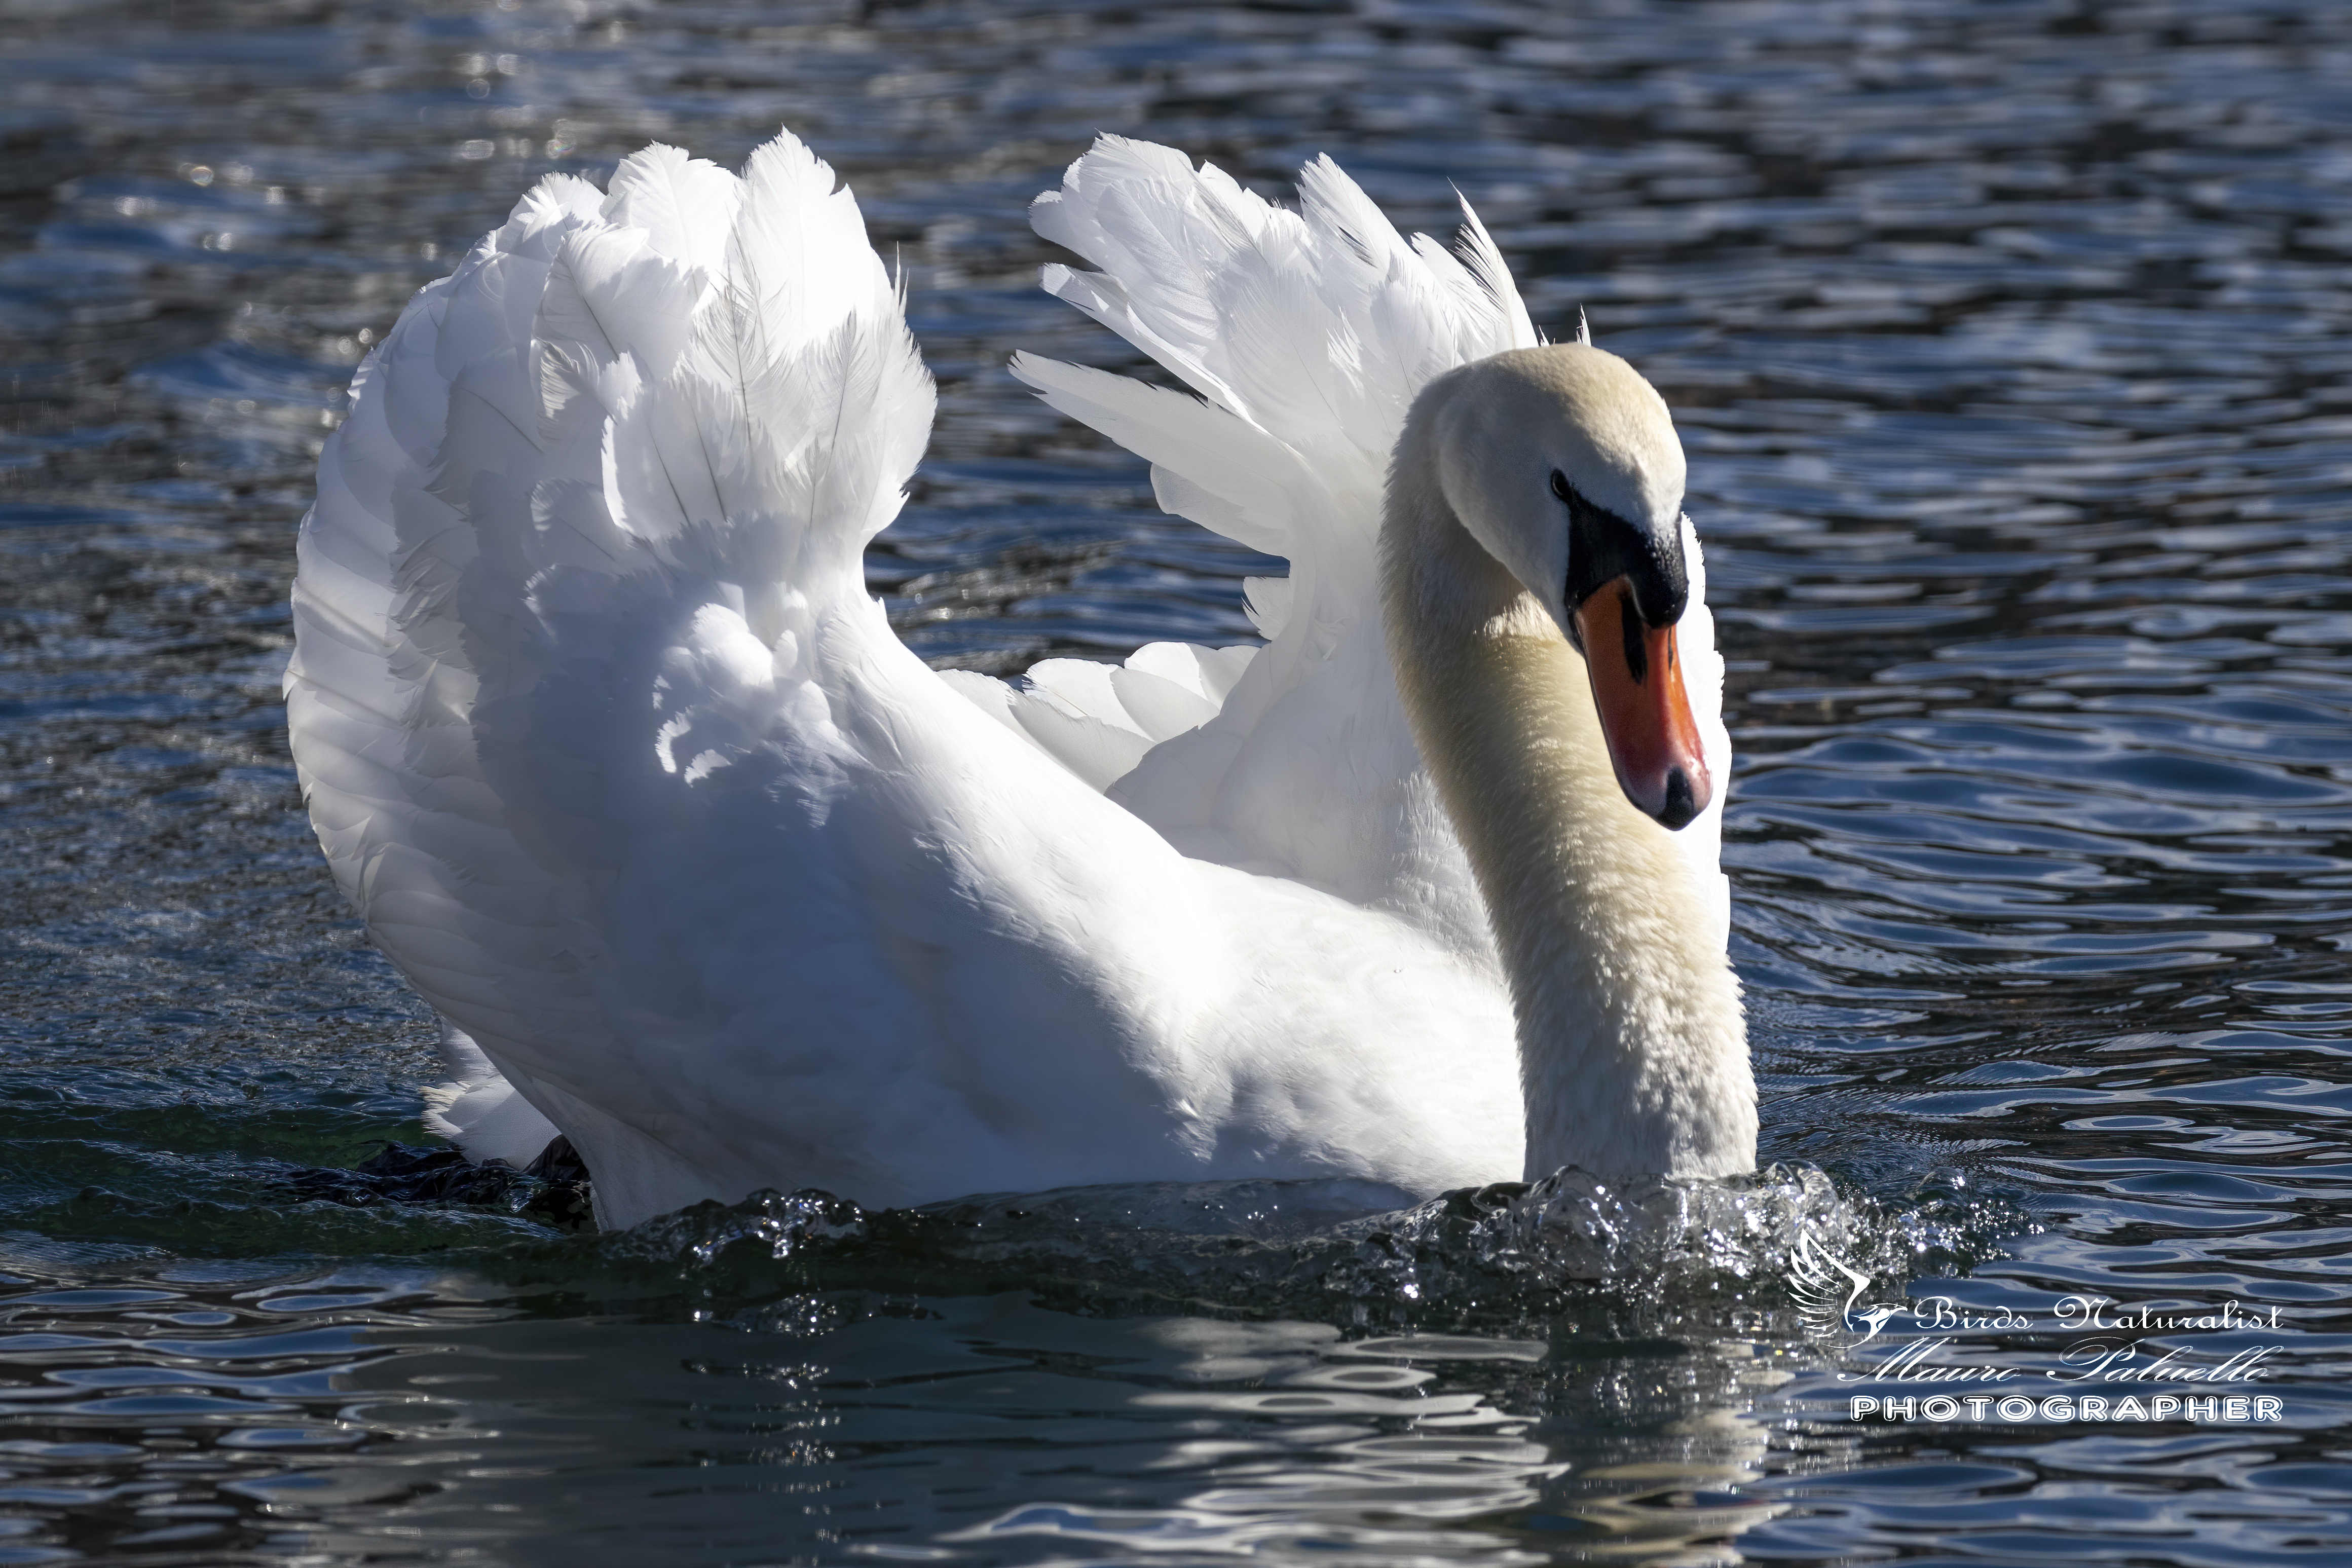
nature, animals, birds, royal white swan, water, bird, vertebrate, liquid, neck, fluid, mammal, organism, beak, lake, tundra swan, body of water, ducks, geese and swans, feather, waterfowl, swan, wing, seabird, sky, water bird, duck, wildlife, tail, reflection, seaduck, fowl, pond